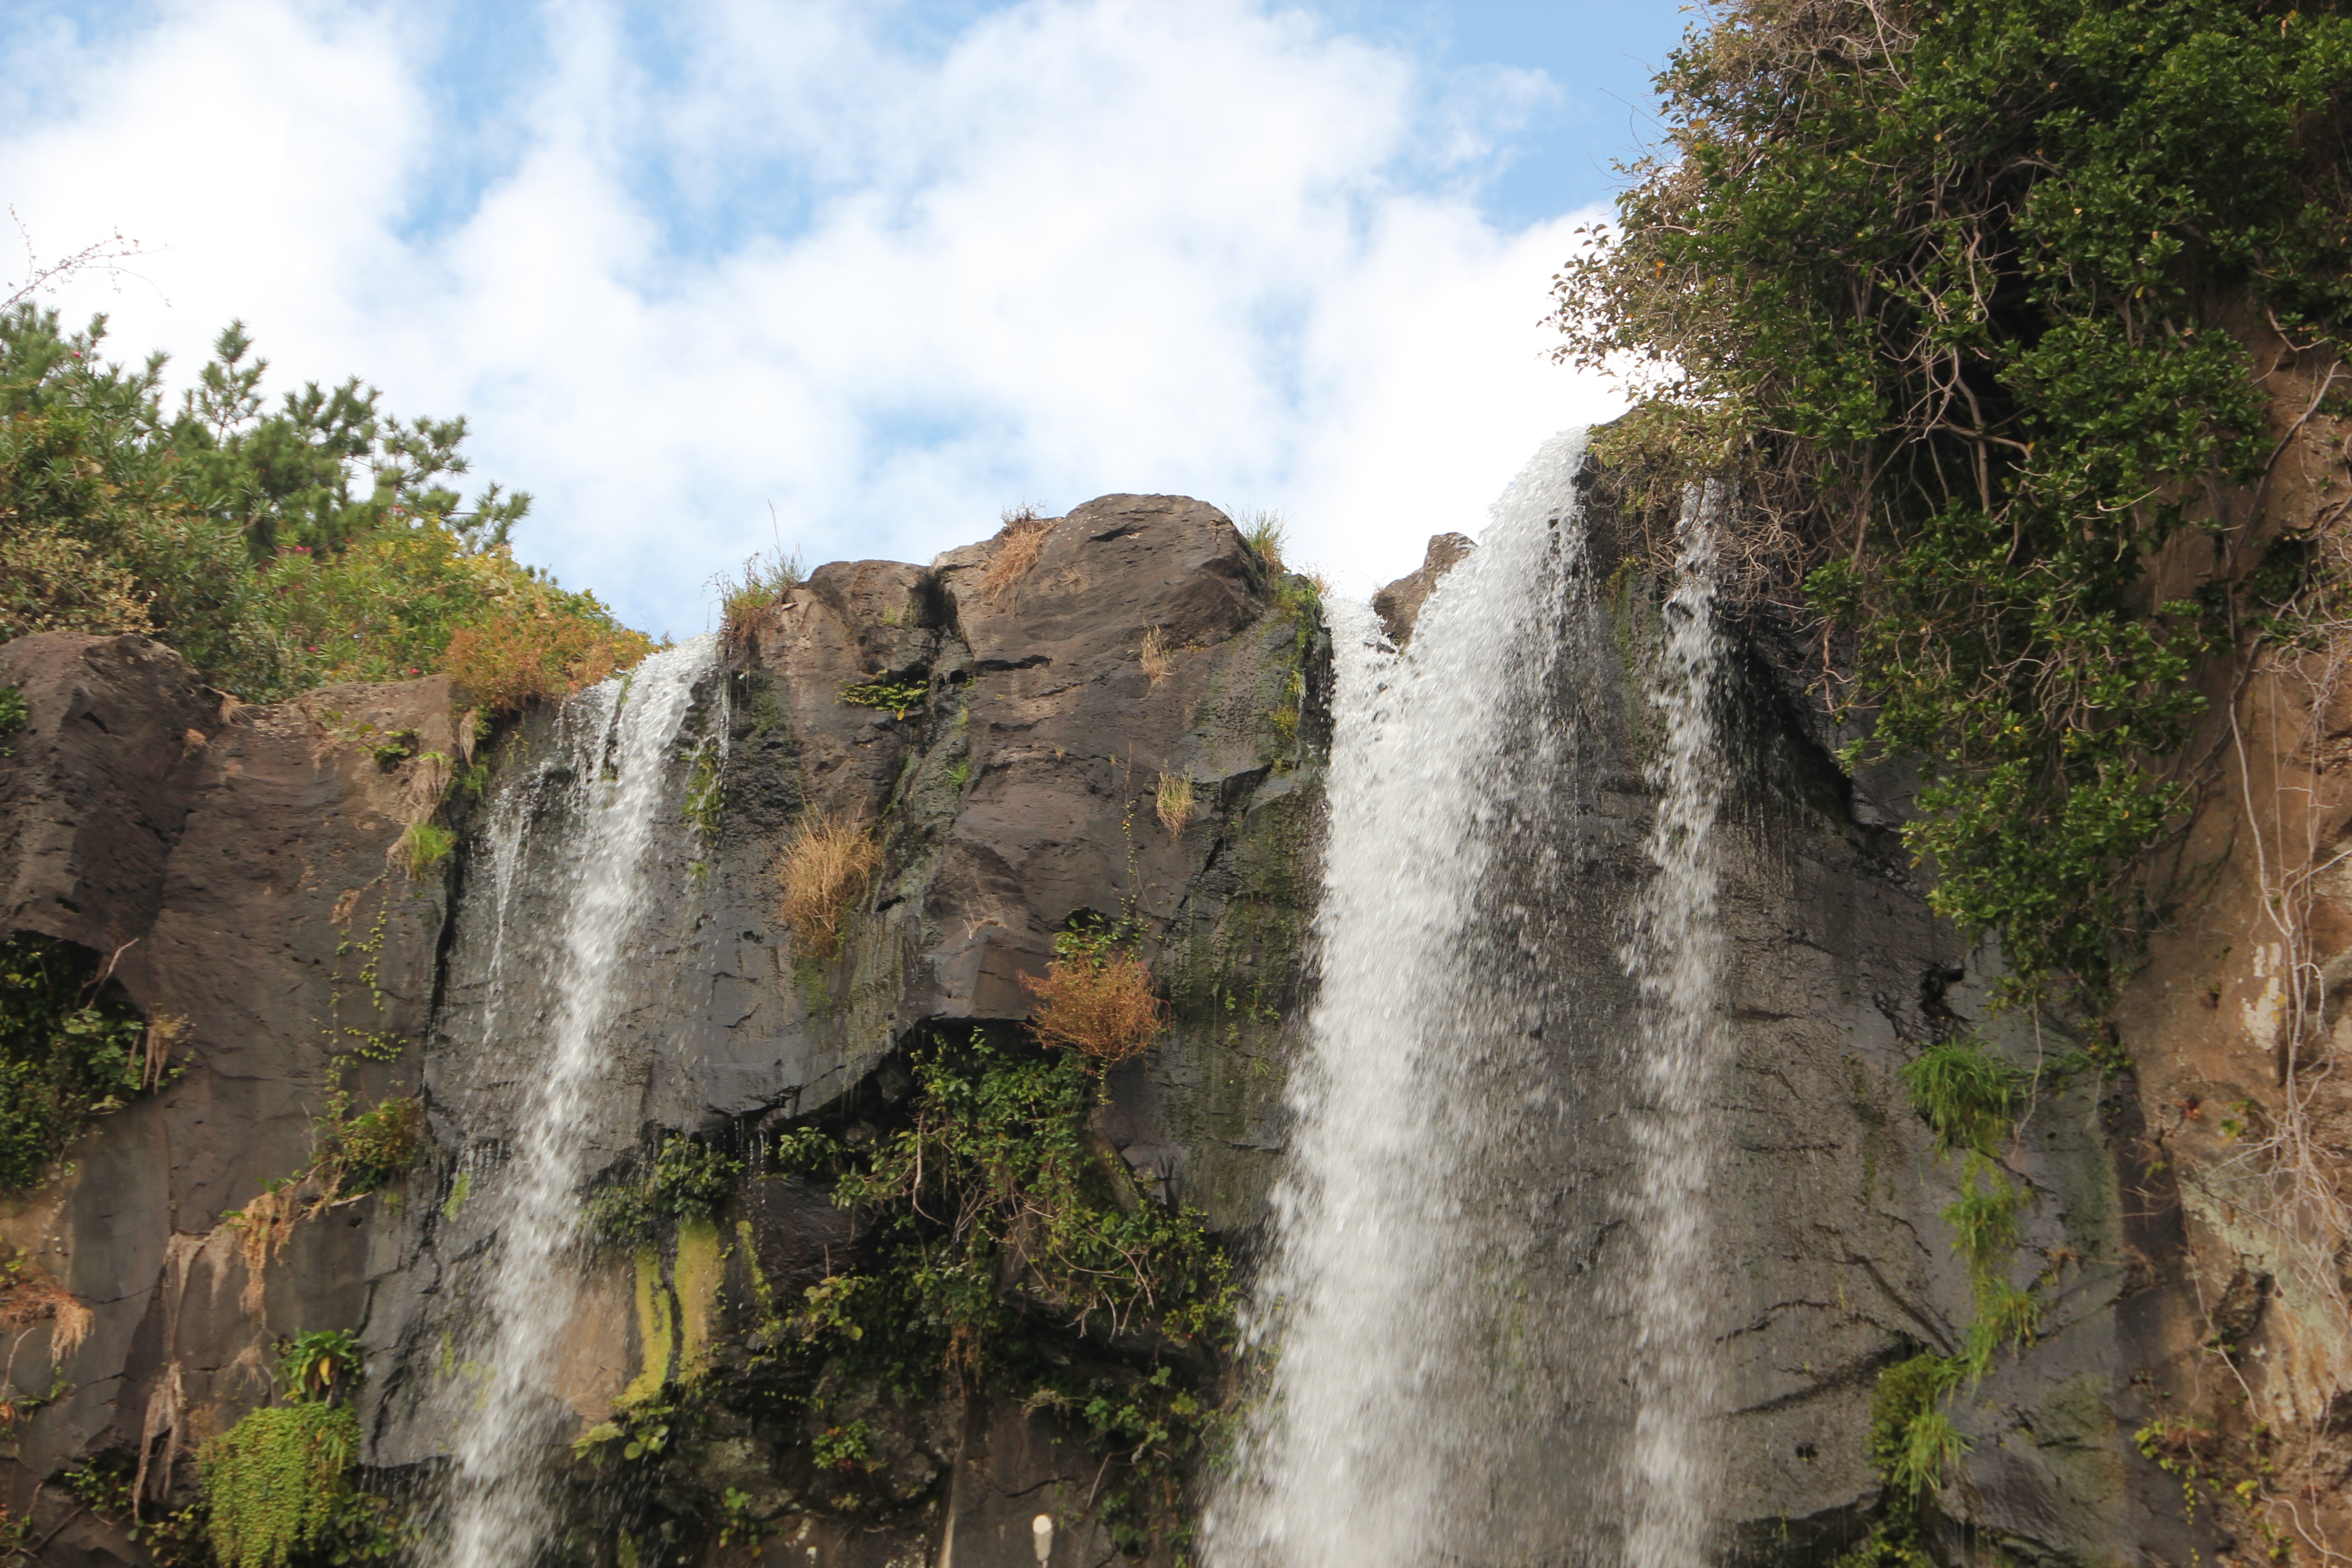
nature, rock, waterfall, sky, adventure, formation, cliff, scenery, terrain, body of water, korea, water feature, republic of korea, jeju, jeju island